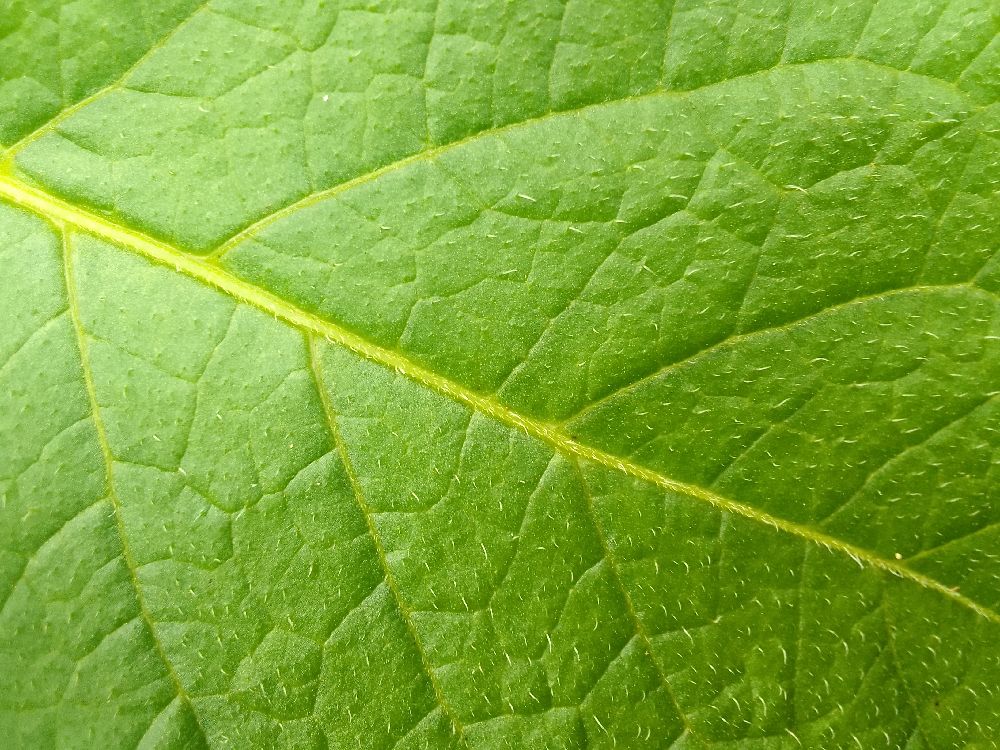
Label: Healthy